Giuseppe Zinanni

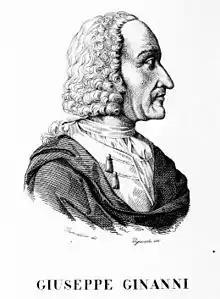

Count Giuseppe Zinanni or Ginanni (7 November 1692 in Ravenna – 23 October 1753 in Ravenna) was an Italian naturalist.